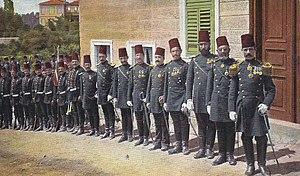
Constantinople. Offiziers et Soldats de l'Infanterie.